Fritz Overbeck

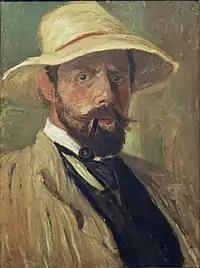
Self-portrait (c.1900)

August Friedrich Overbeck, known as Fritz (15 September 1869 – 8 June 1909) was a German painter and engraver.